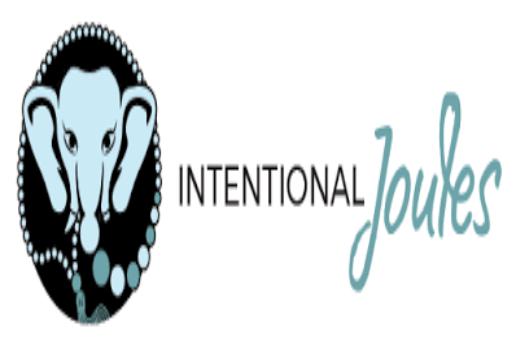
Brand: JOULES
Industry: Clothes